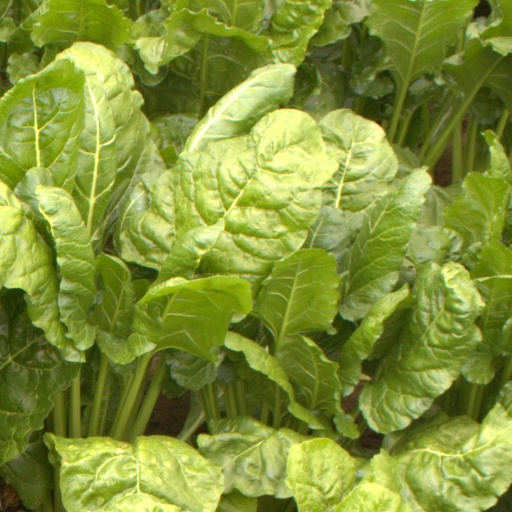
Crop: sugar beet